LiAngelo Ball

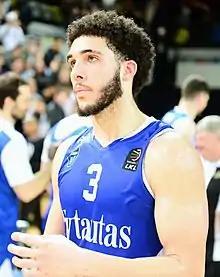
Ball with Prienai in 2018

LiAngelo Robert Ball (born November 24, 1998), also known by his stage names G3 and GELO, is an American professional basketball player and rapper who last played for the Astros de Jalisco. Ball played for Chino Hills High School in California, where he won a state championship and achieved national success as a junior with his brothers Lonzo and LaMelo, who are both current NBA guards. A three-star recruit and UCLA signee, a 2017 suspension for shoplifting led him to forgo college basketball. Ball instead signed with Lithuanian professional team Prienai. He later played in the Junior Basketball Association (JBA), a league founded by his father, before joining the G League at the end of the 2019–20 season. He was briefly signed to the Detroit Pistons in late 2020, but was waived prior to the start of the 2020–21 season. Ball joined the Greensboro Swarm in 2021.